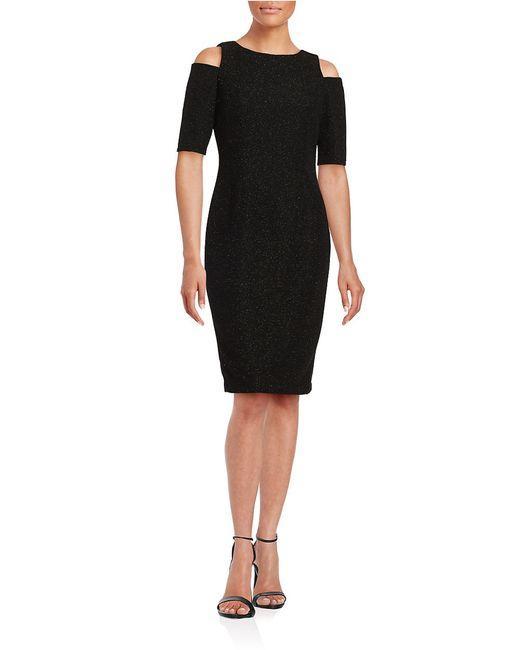
Schwarzes Midikleid mit Rundhalsausschnitt für Damen